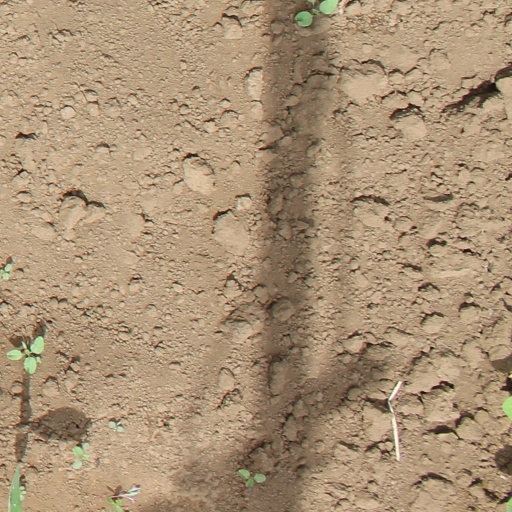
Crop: soybean